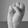
ASL letter: S